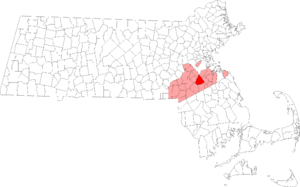
Canton est une ville du Massachusetts, située dans le comté de Norfolk. Lors du recensement de 2010, sa population s’élevait à 21 561 habitants.